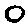
Label: 0